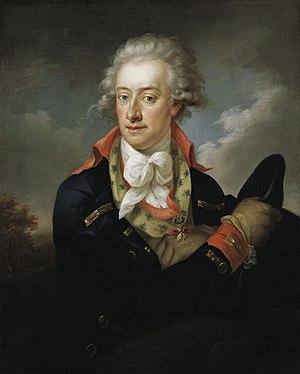
Alois Iᵉʳ de Liechtenstein, né en 1759, mort en 1805.